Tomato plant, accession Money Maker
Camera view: tilt-top (135 deg); turntable rotation: 240 degrees
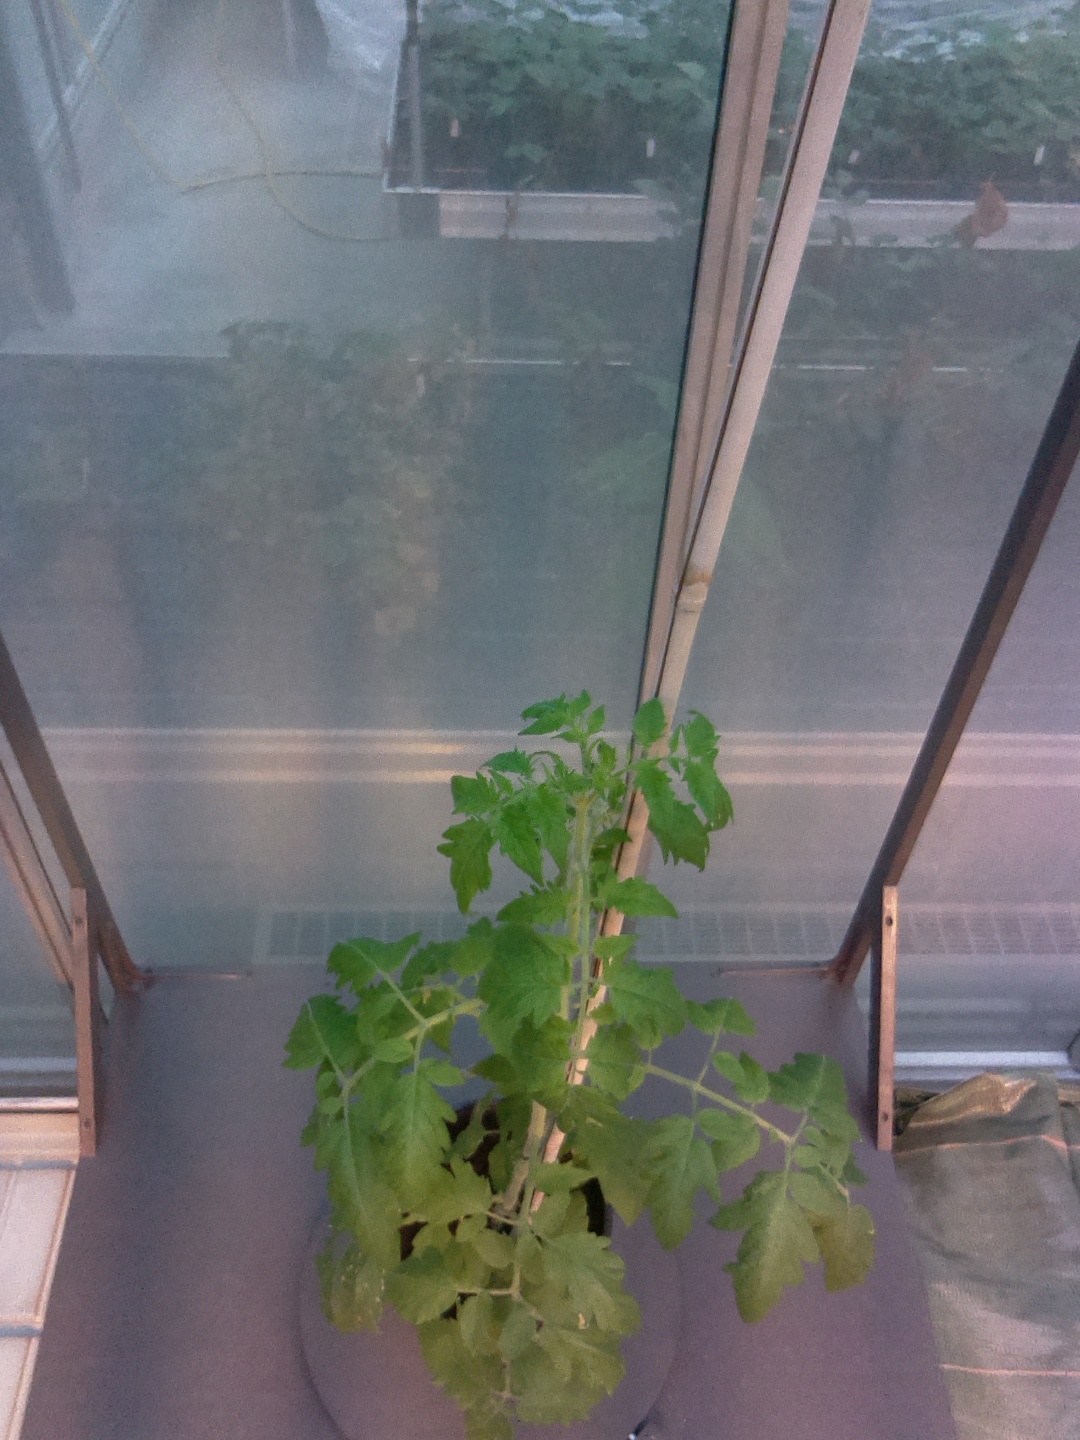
BBCH growth stage 53: 3 inflorescences visible